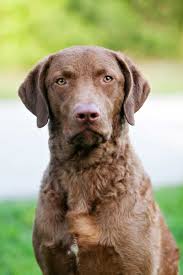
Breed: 215-n000075-Chesapeake_Bay_retriever